Cupertino, California

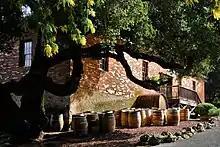
Picchetti Brothers Winery

The 2020 United States census reported that Cupertino had a population of 60,381. The population density was . The racial makeup of Cupertino was 22.3% White, 0.6% African American, 0.2% Native American, 70.2% Asian, 0.0% Pacific Islander, 1.5% from other races, and 5.2% from two or more races. Hispanic or Latino of any race were 3.9% of the population.